Truss

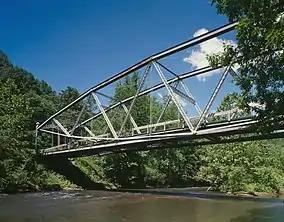
The Waterville Bridge in Swatara State Park in Pennsylvania is a lenticular truss.

Named for their shape, bowstring trusses were first used for arched truss bridges, often confused with tied-arch bridges.